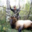
Label: deer